Temple of Concord

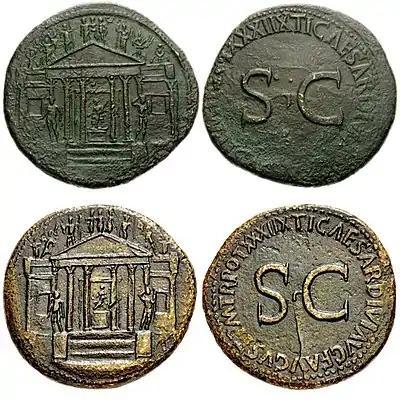
Two examples of Sestertius celebrating Tiberius restoration of the temple of Concord (minted 36–37 AD in Rome). The coins show the temple with a statue of Concordia seated inside, statues of Mercury and Heracles in front, and more statues of deities, victories and trophies on the roof.

One tradition ascribes the first Temple of Concord to a vow made by Camillus in 367 BC, on the occasion of the "Lex Licinia Sextia", the law passed by the tribunes Gaius Licinius Stolo and Lucius Sextius Lateranus, opening the consulship to the plebeians. The two had prevented the election of any magistrates for a period of several years, as part of the conflict of the orders. Nominated dictator to face an invasion of the Gauls, Camillus, encouraged by his fellow patrician Marcus Fabius Ambustus, Stolo's father-in-law, determined to resolve the crisis by declaring his support for the law, and vowing a temple to Concordia, symbolizing reconciliation between the patricians and plebeians.